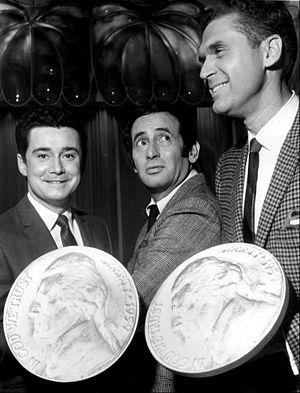
Johnny Russell Mann, né le 30 août 1928 à Baltimore et mort le 18 juin 2014 à Anderson, est un arrangeur, compositeur, chef d'orchestre et artiste américain.